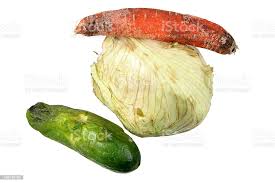
Waste category: biological